Contrexéville

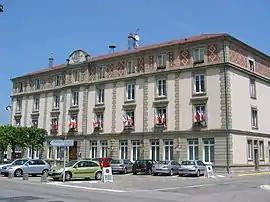
The town hall in Contrexéville

Contrexéville is a commune of north-eastern France, in the Vosges département.